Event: Nepal Earthquake
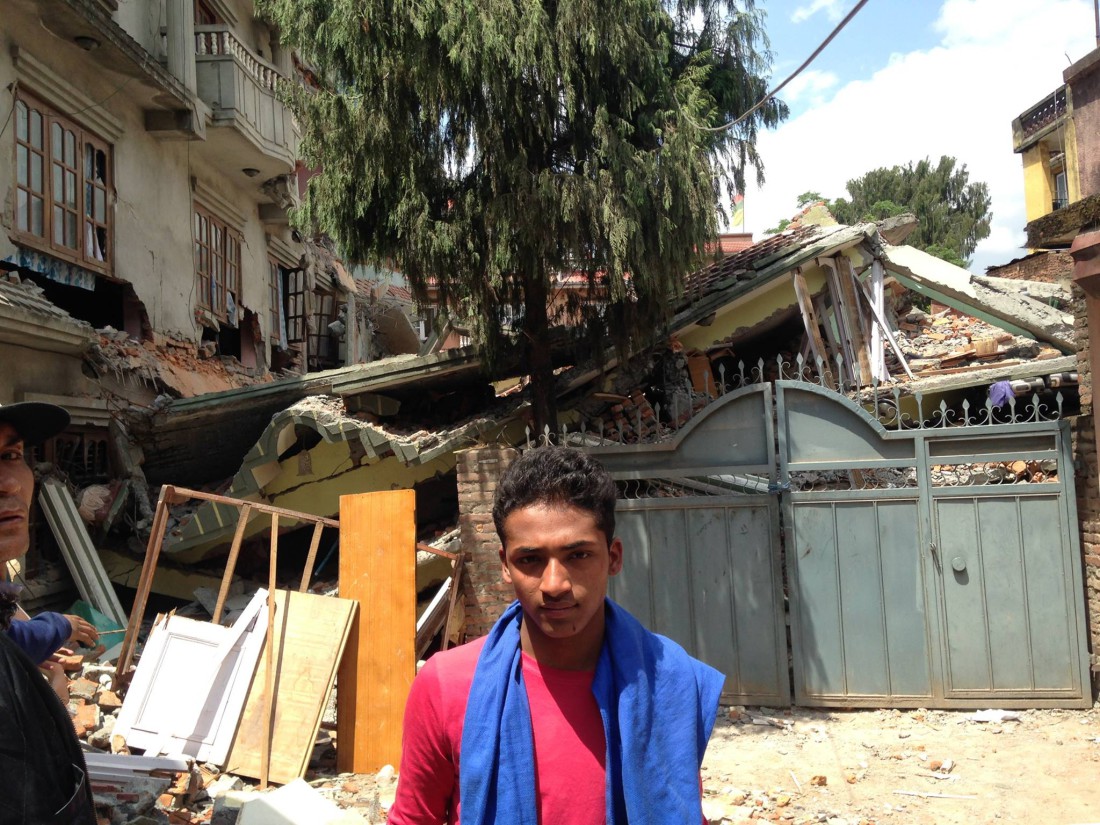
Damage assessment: damage